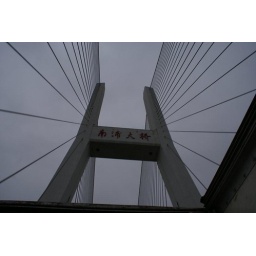
Views of Shanghai's suspension bridge - from Jim's seat in the back of the truck taxi.